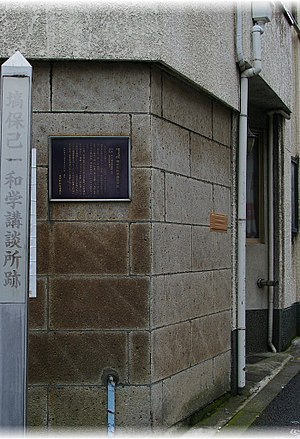
Chiyoda (Tokyo) / Historiske steder
Chiyoda er en af Tokyos bydistrikter. På Engelsk kaldes den for Chiyoda City. Pr. oktober 2007 havde Chiyoda 45.543 indbyggere og en befolkningstæthed på 3.912 indbyggere pr. km² og dermed det mindst befolkede af de 23 bydistrikter. Det totale areal er på 11,64 km², hvor af Kejserpaladset Kokyo dækker 12%.